Peter Pacult

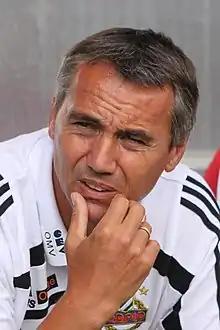
Pacult with Rapid Wien in 2009

Peter Pacult (born 28 October 1959) is an Austrian former professional footballer and current football manager. He is in charge of Austria Klagenfurt.